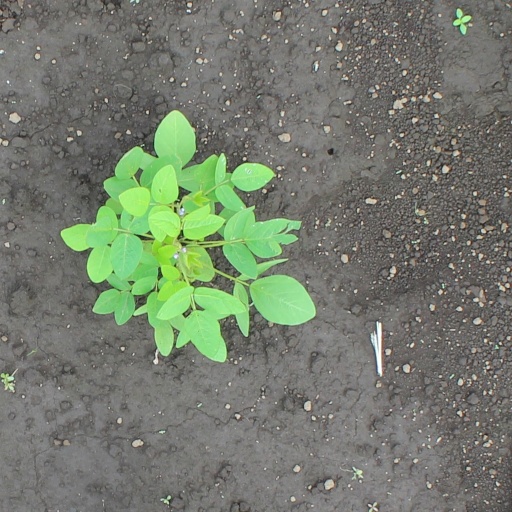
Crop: soybean